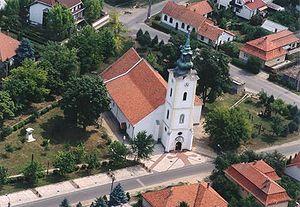
Jászfényszaru est une ville et une commune du comitat de Jász-Nagykun-Szolnok en Hongrie.